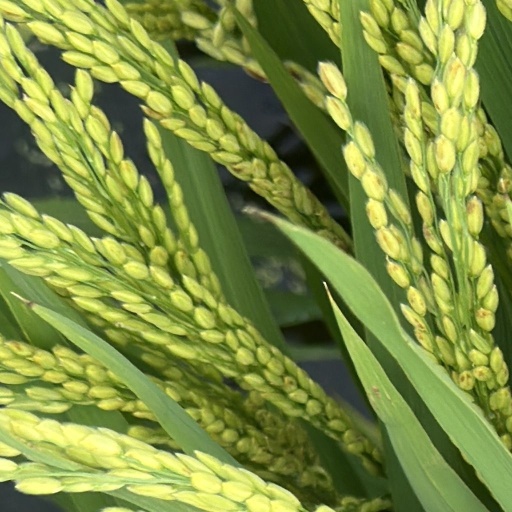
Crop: rice